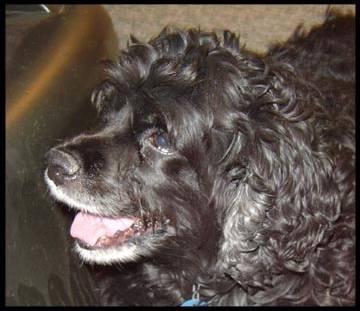
dog